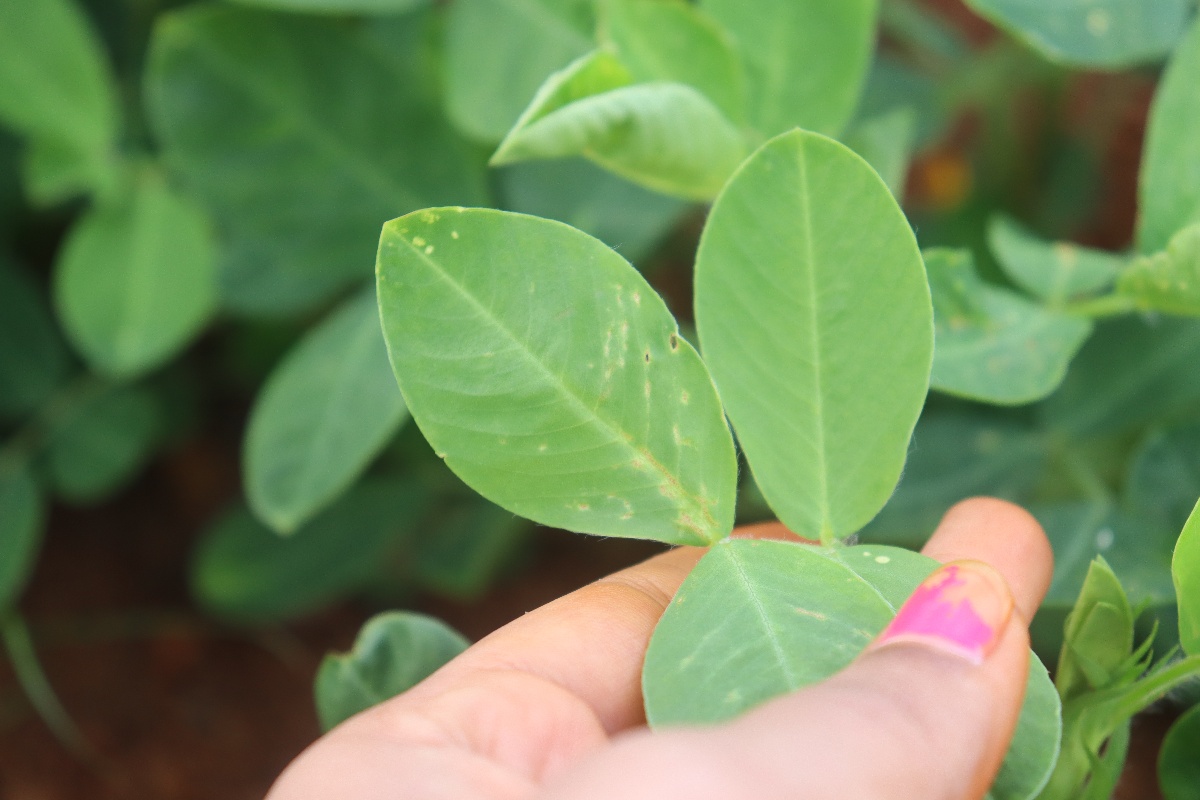
Label: healthy leaf